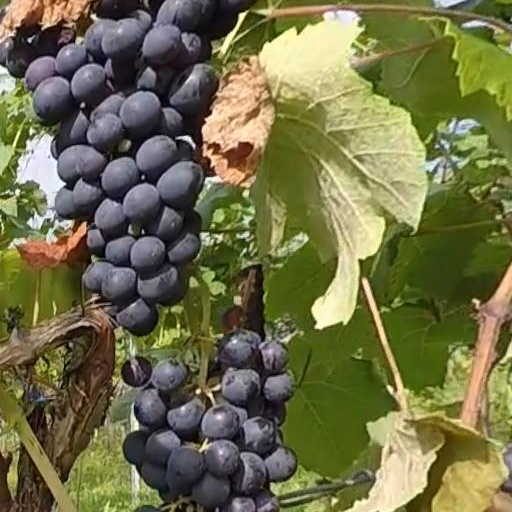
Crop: grape